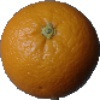
Label: orange